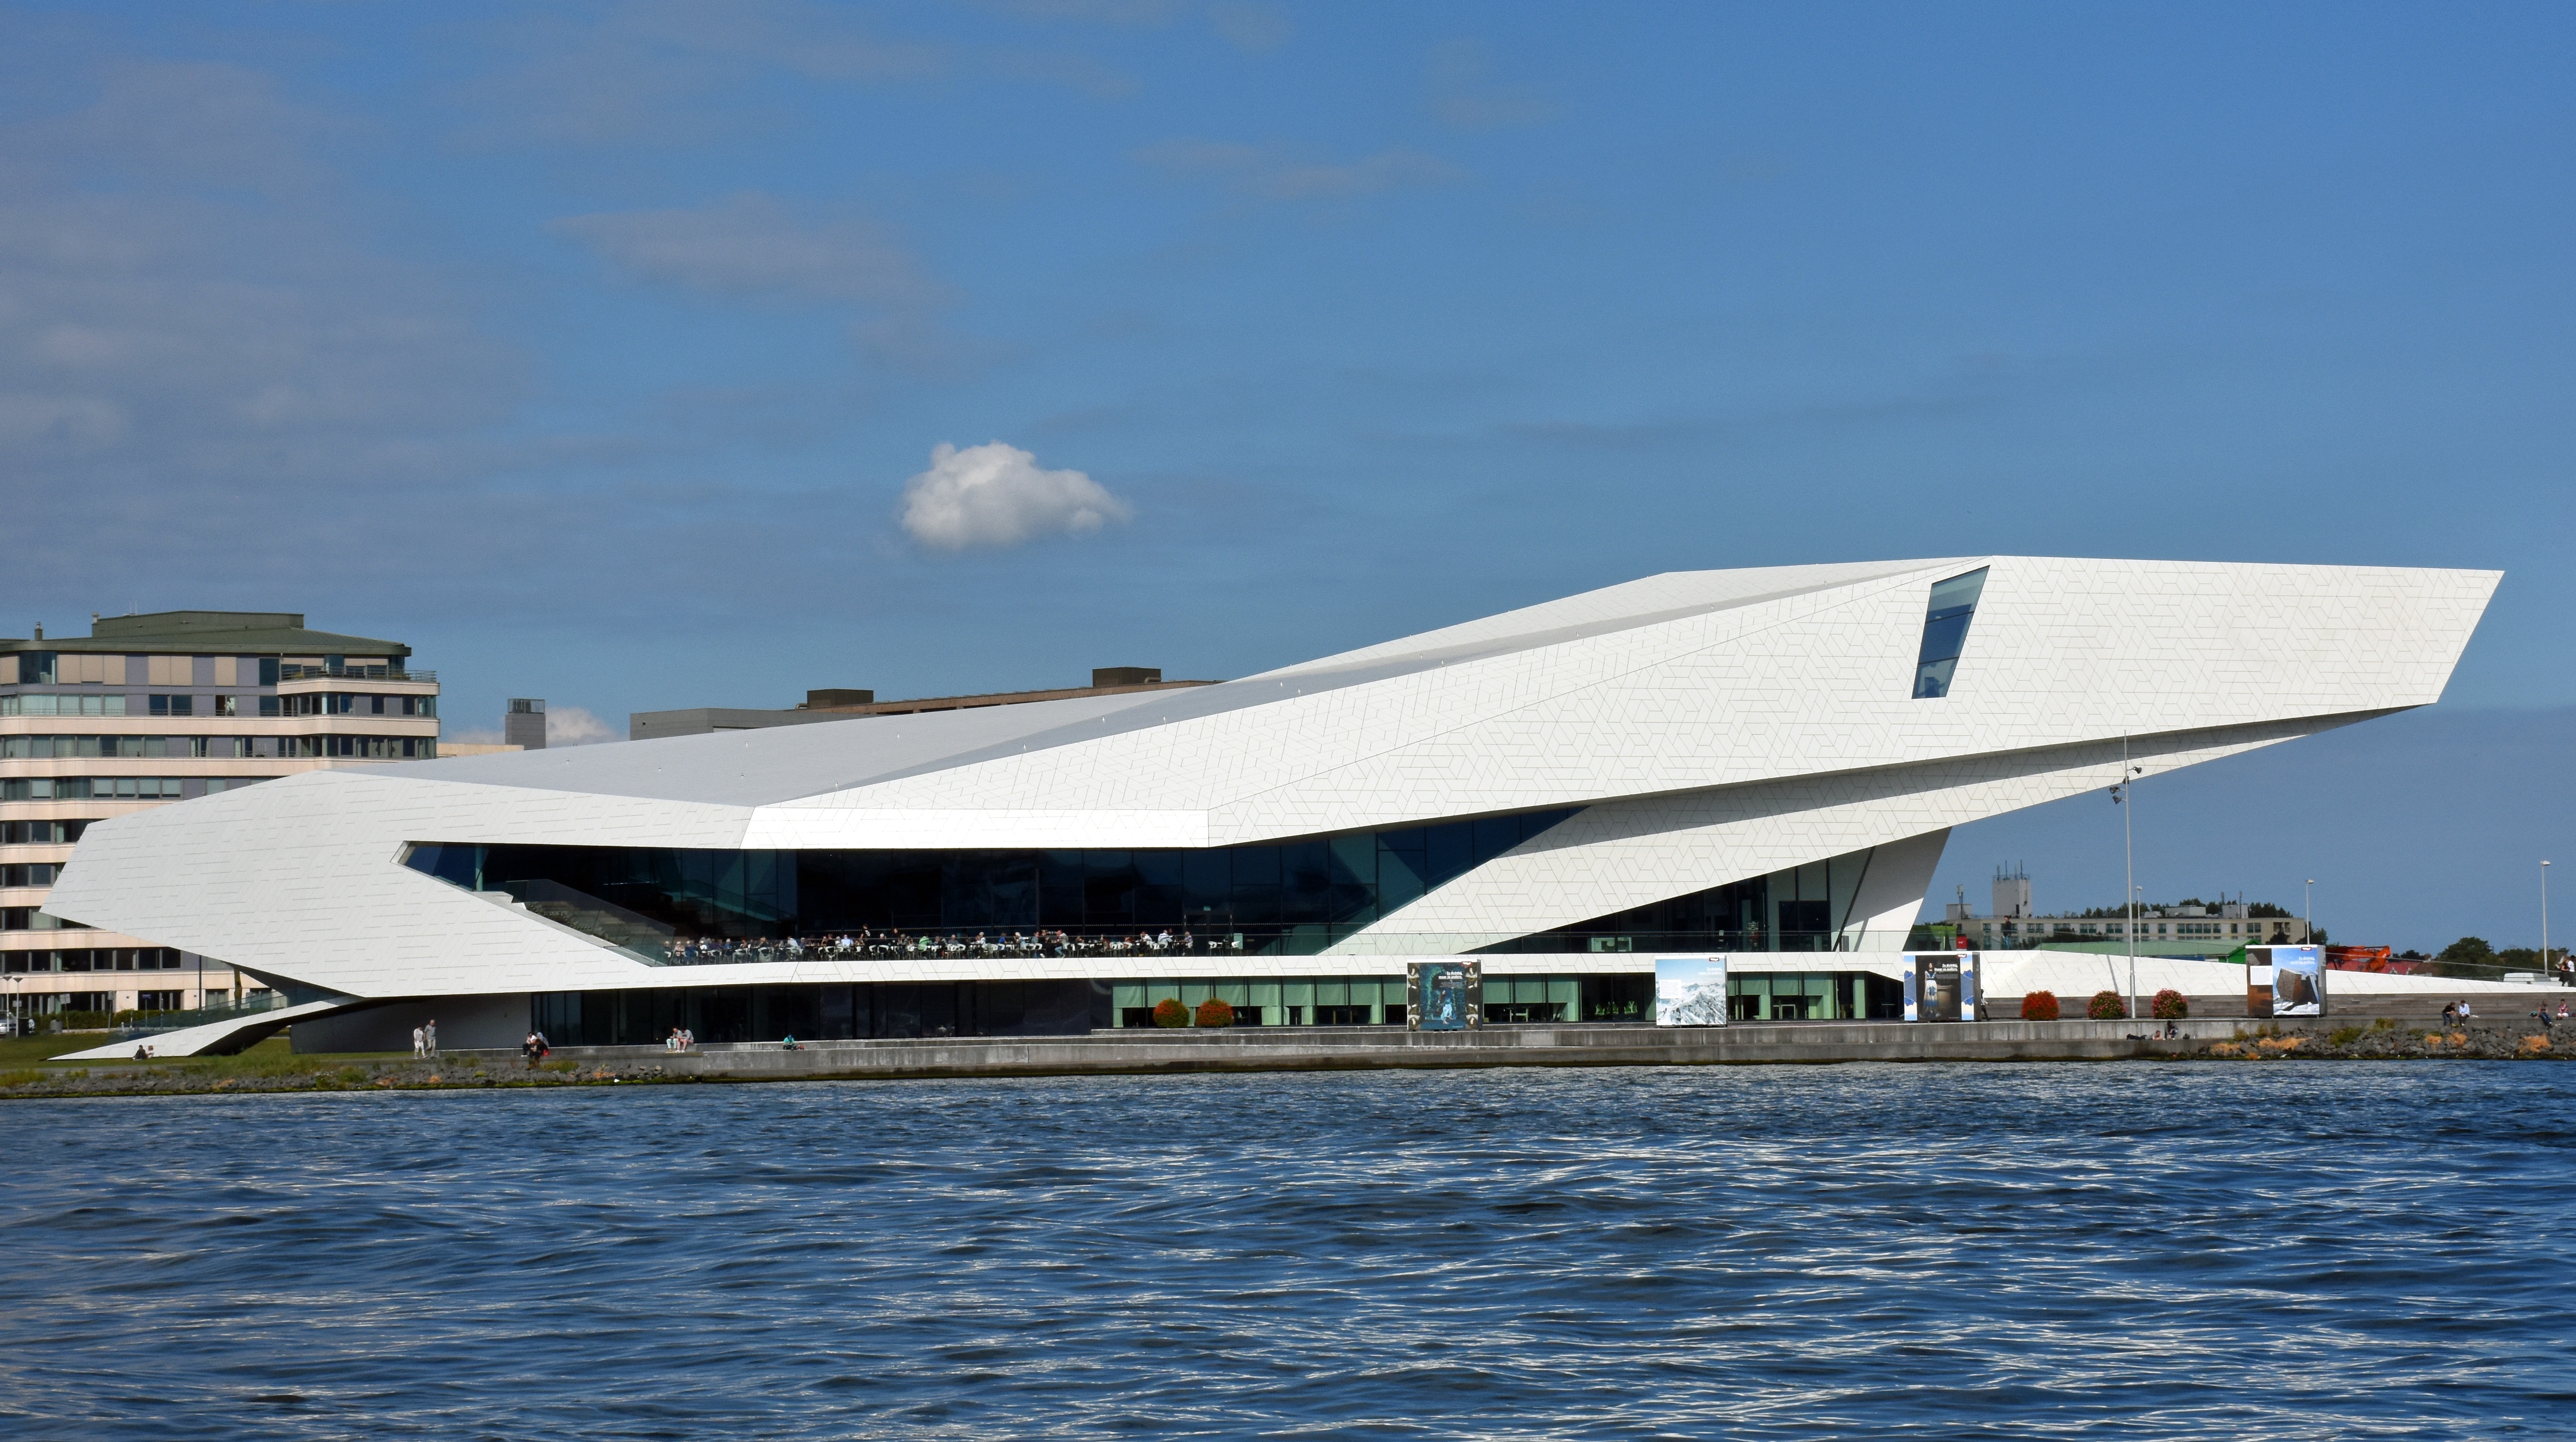
wing, architecture, boat, building, film, ship, airplane, aircraft, vehicle, airline, museum, aviation, yacht, modern, present, art, holland, amsterdam, netherlands, airliner, passenger ship, film museum, eye film instituut, jet aircraft, luxury yacht, wide body aircraft